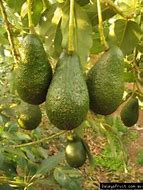
Label: Avocado